Tia, New South Wales

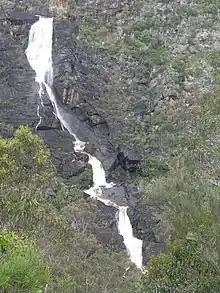
Tia Falls, Oxley Wild Rivers National Park, NSW

Tia, (pronounced ‘tie ah’) is a settlement and parish located approximately 30 kilometres east of Walcha, on the Northern Tablelands region of New South Wales, Australia.